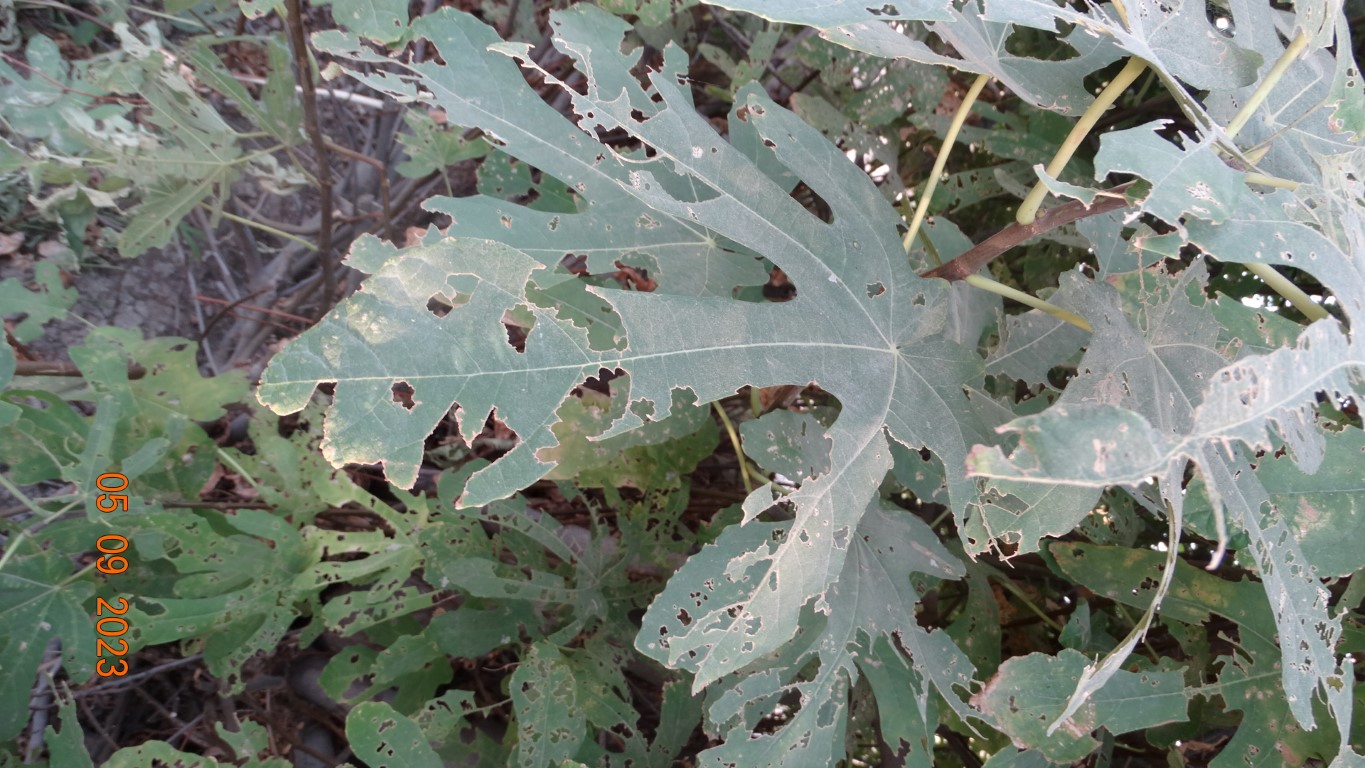
Label: infected